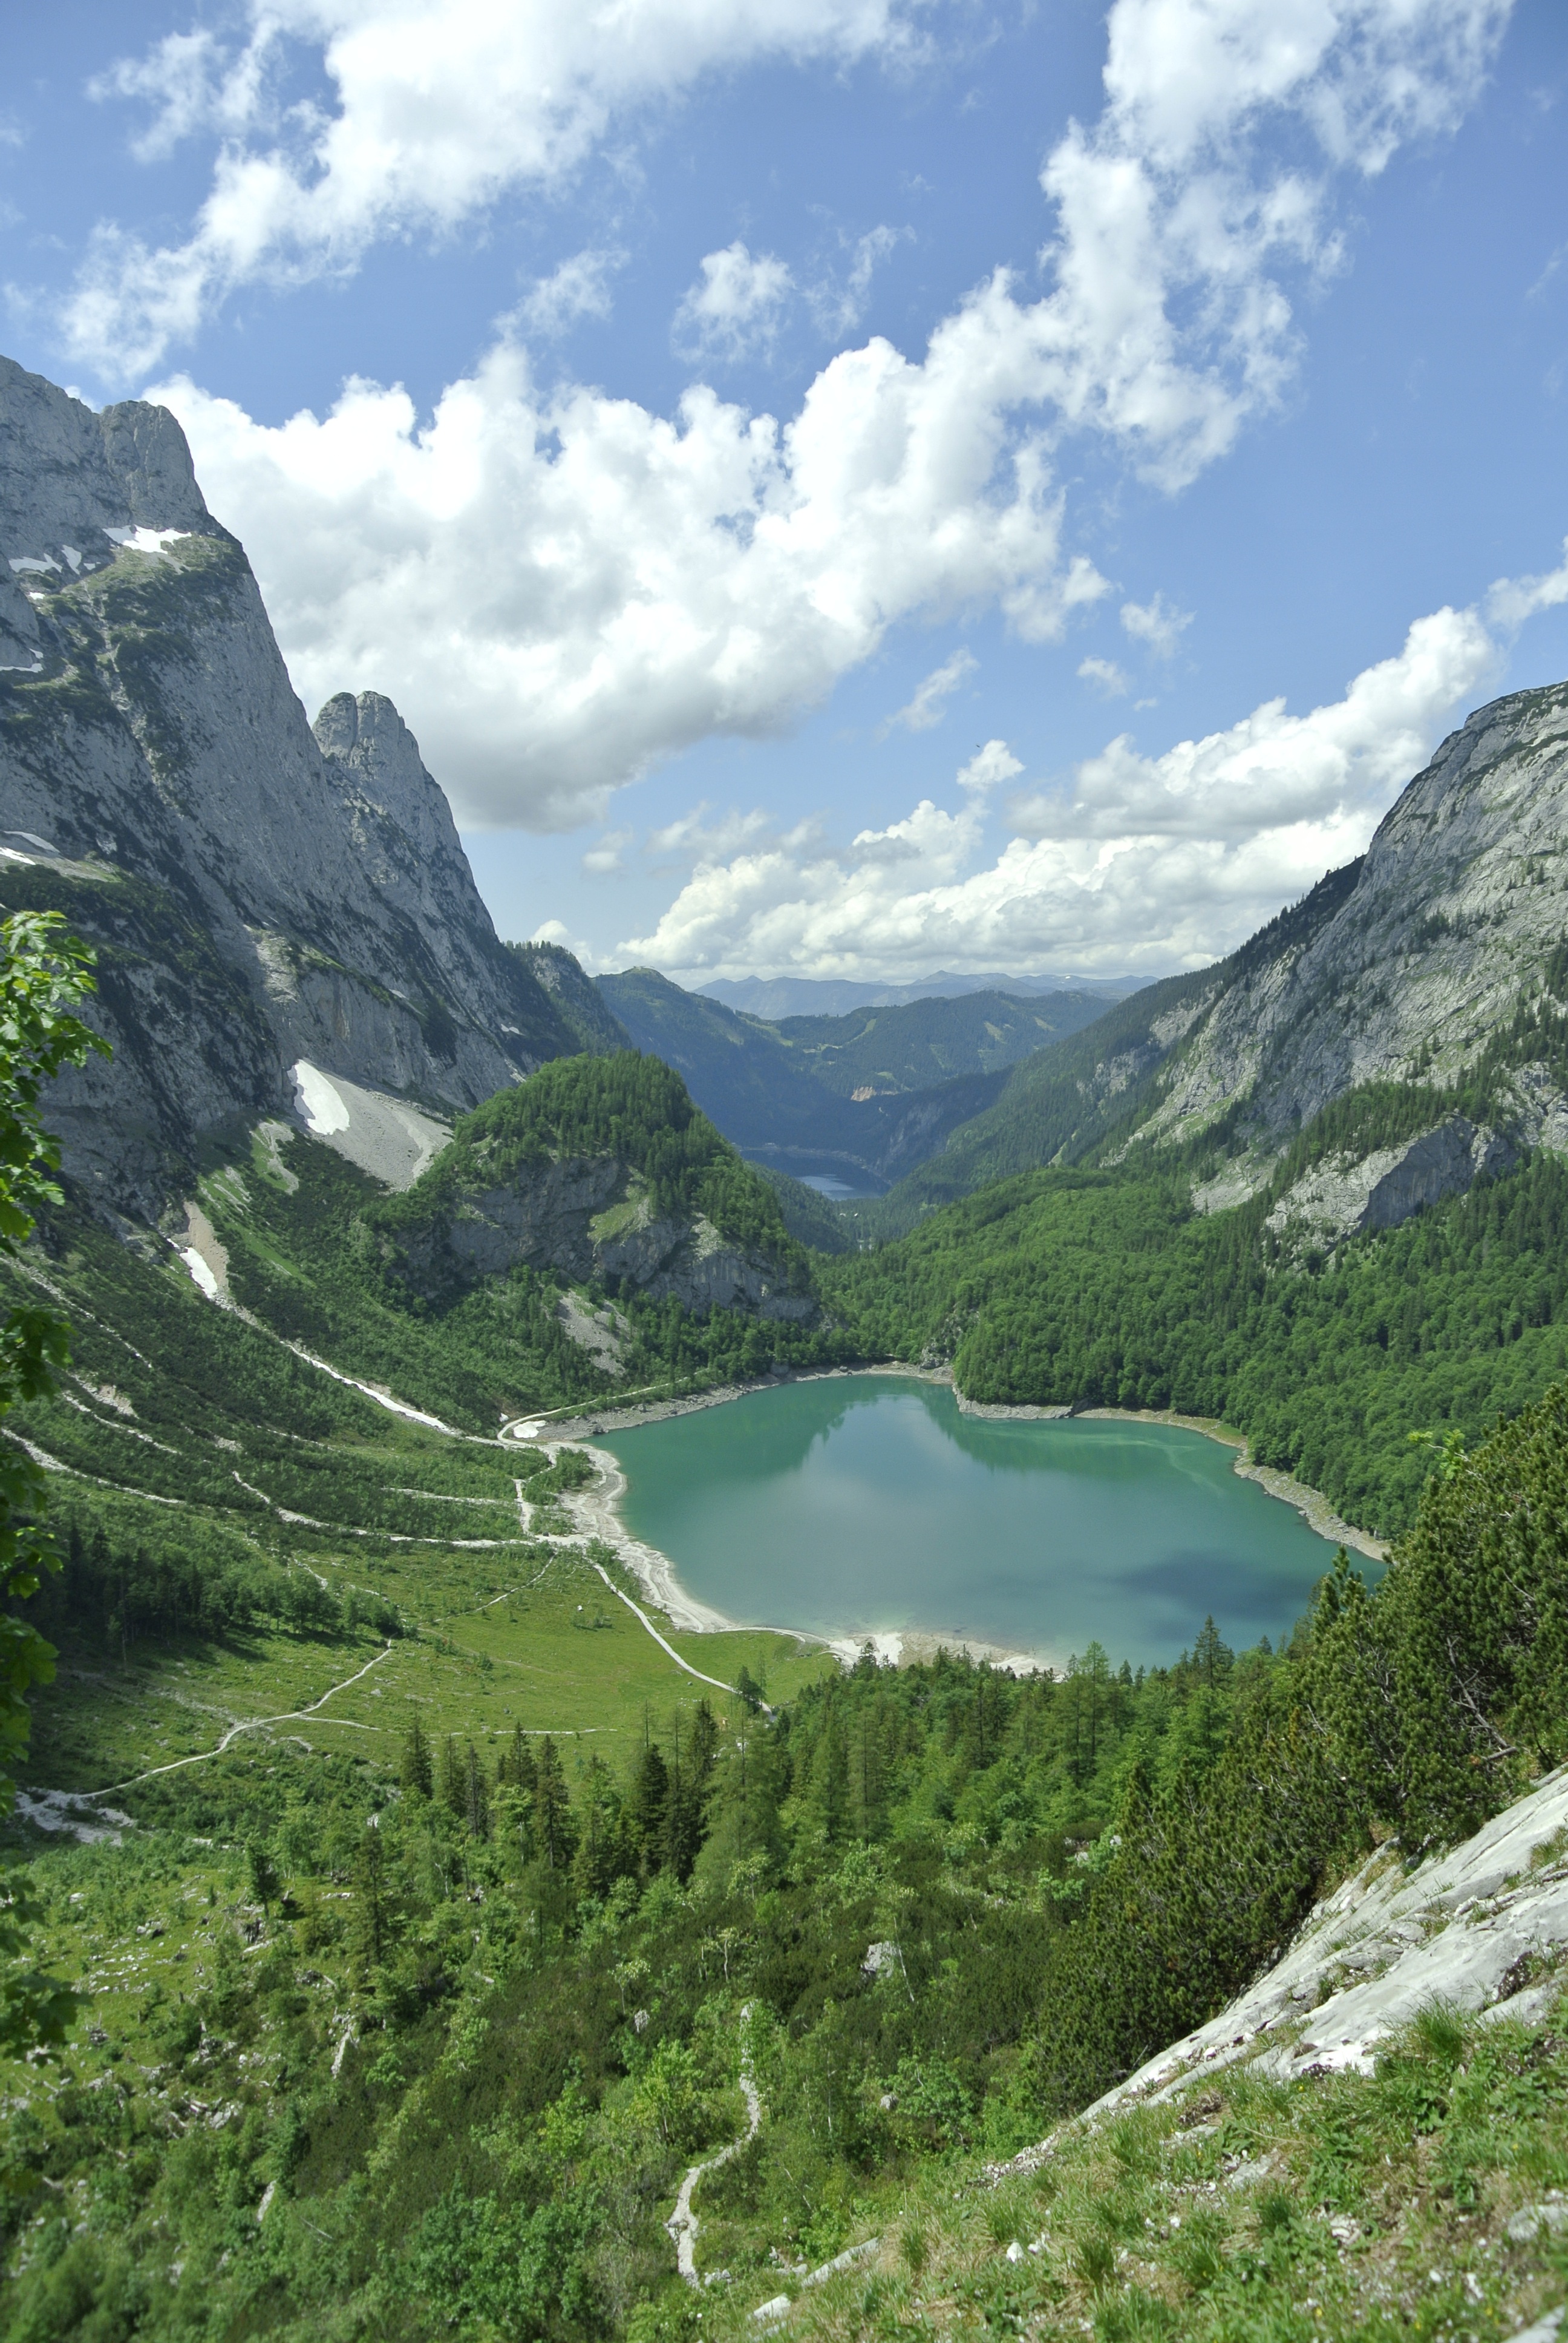
walking, mountain, lake, view, valley, mountain range, spring, glacier, fjord, reservoir, freedom, highland, national park, ridge, clouds, alps, plateau, fell, loch, landform, tarn, mountain pass, geographical feature, mountainous landforms, glacial landform